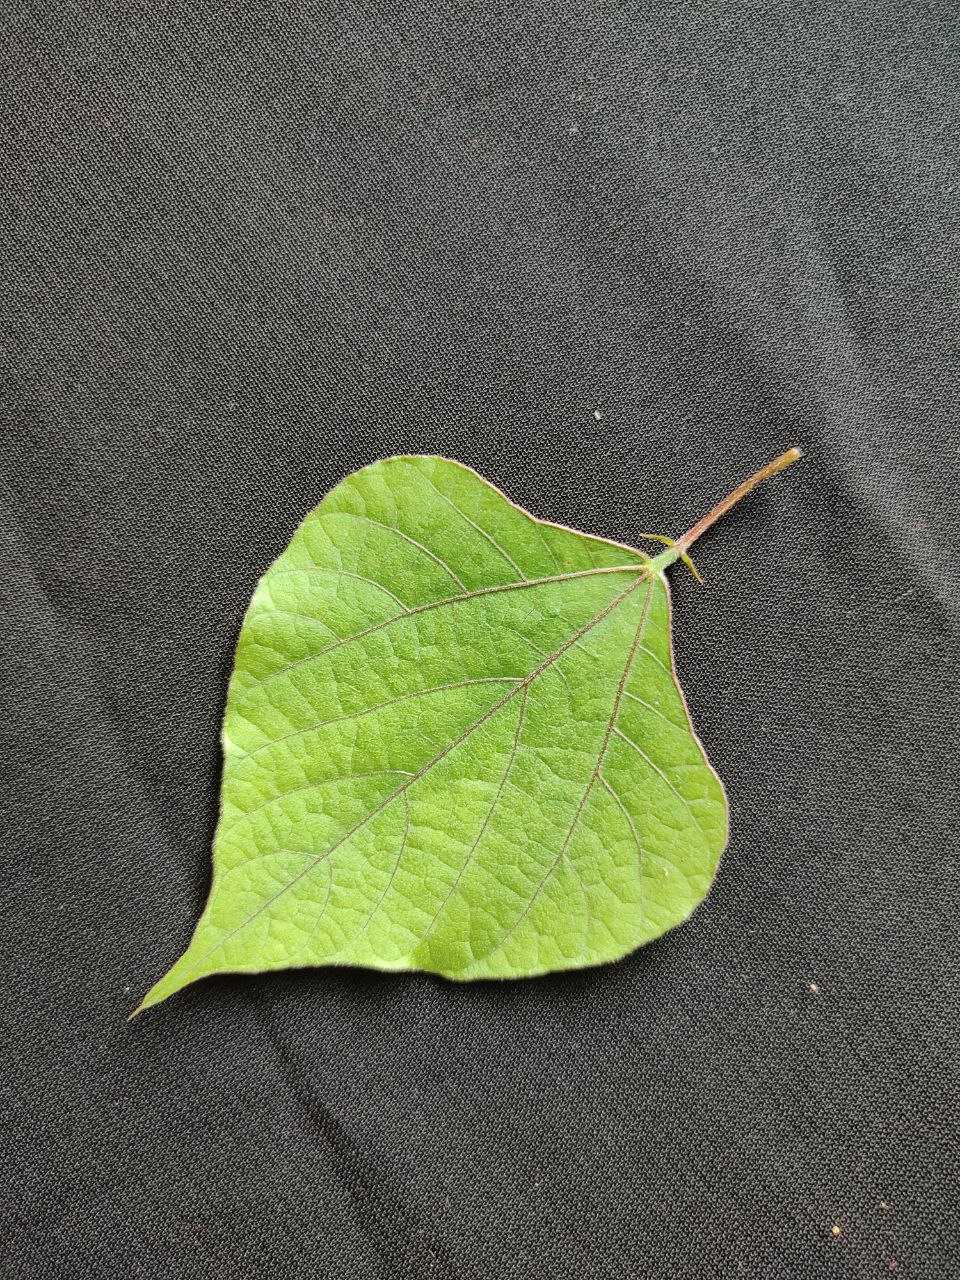
Crop: bean
Leaf condition: Fresh Leaf